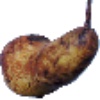
Label: pear_abate